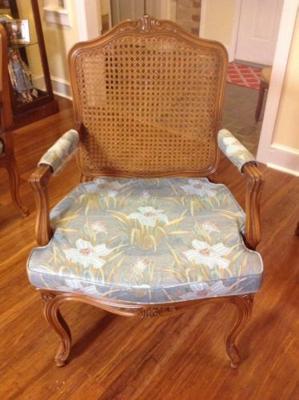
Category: chair